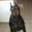
Label: dog